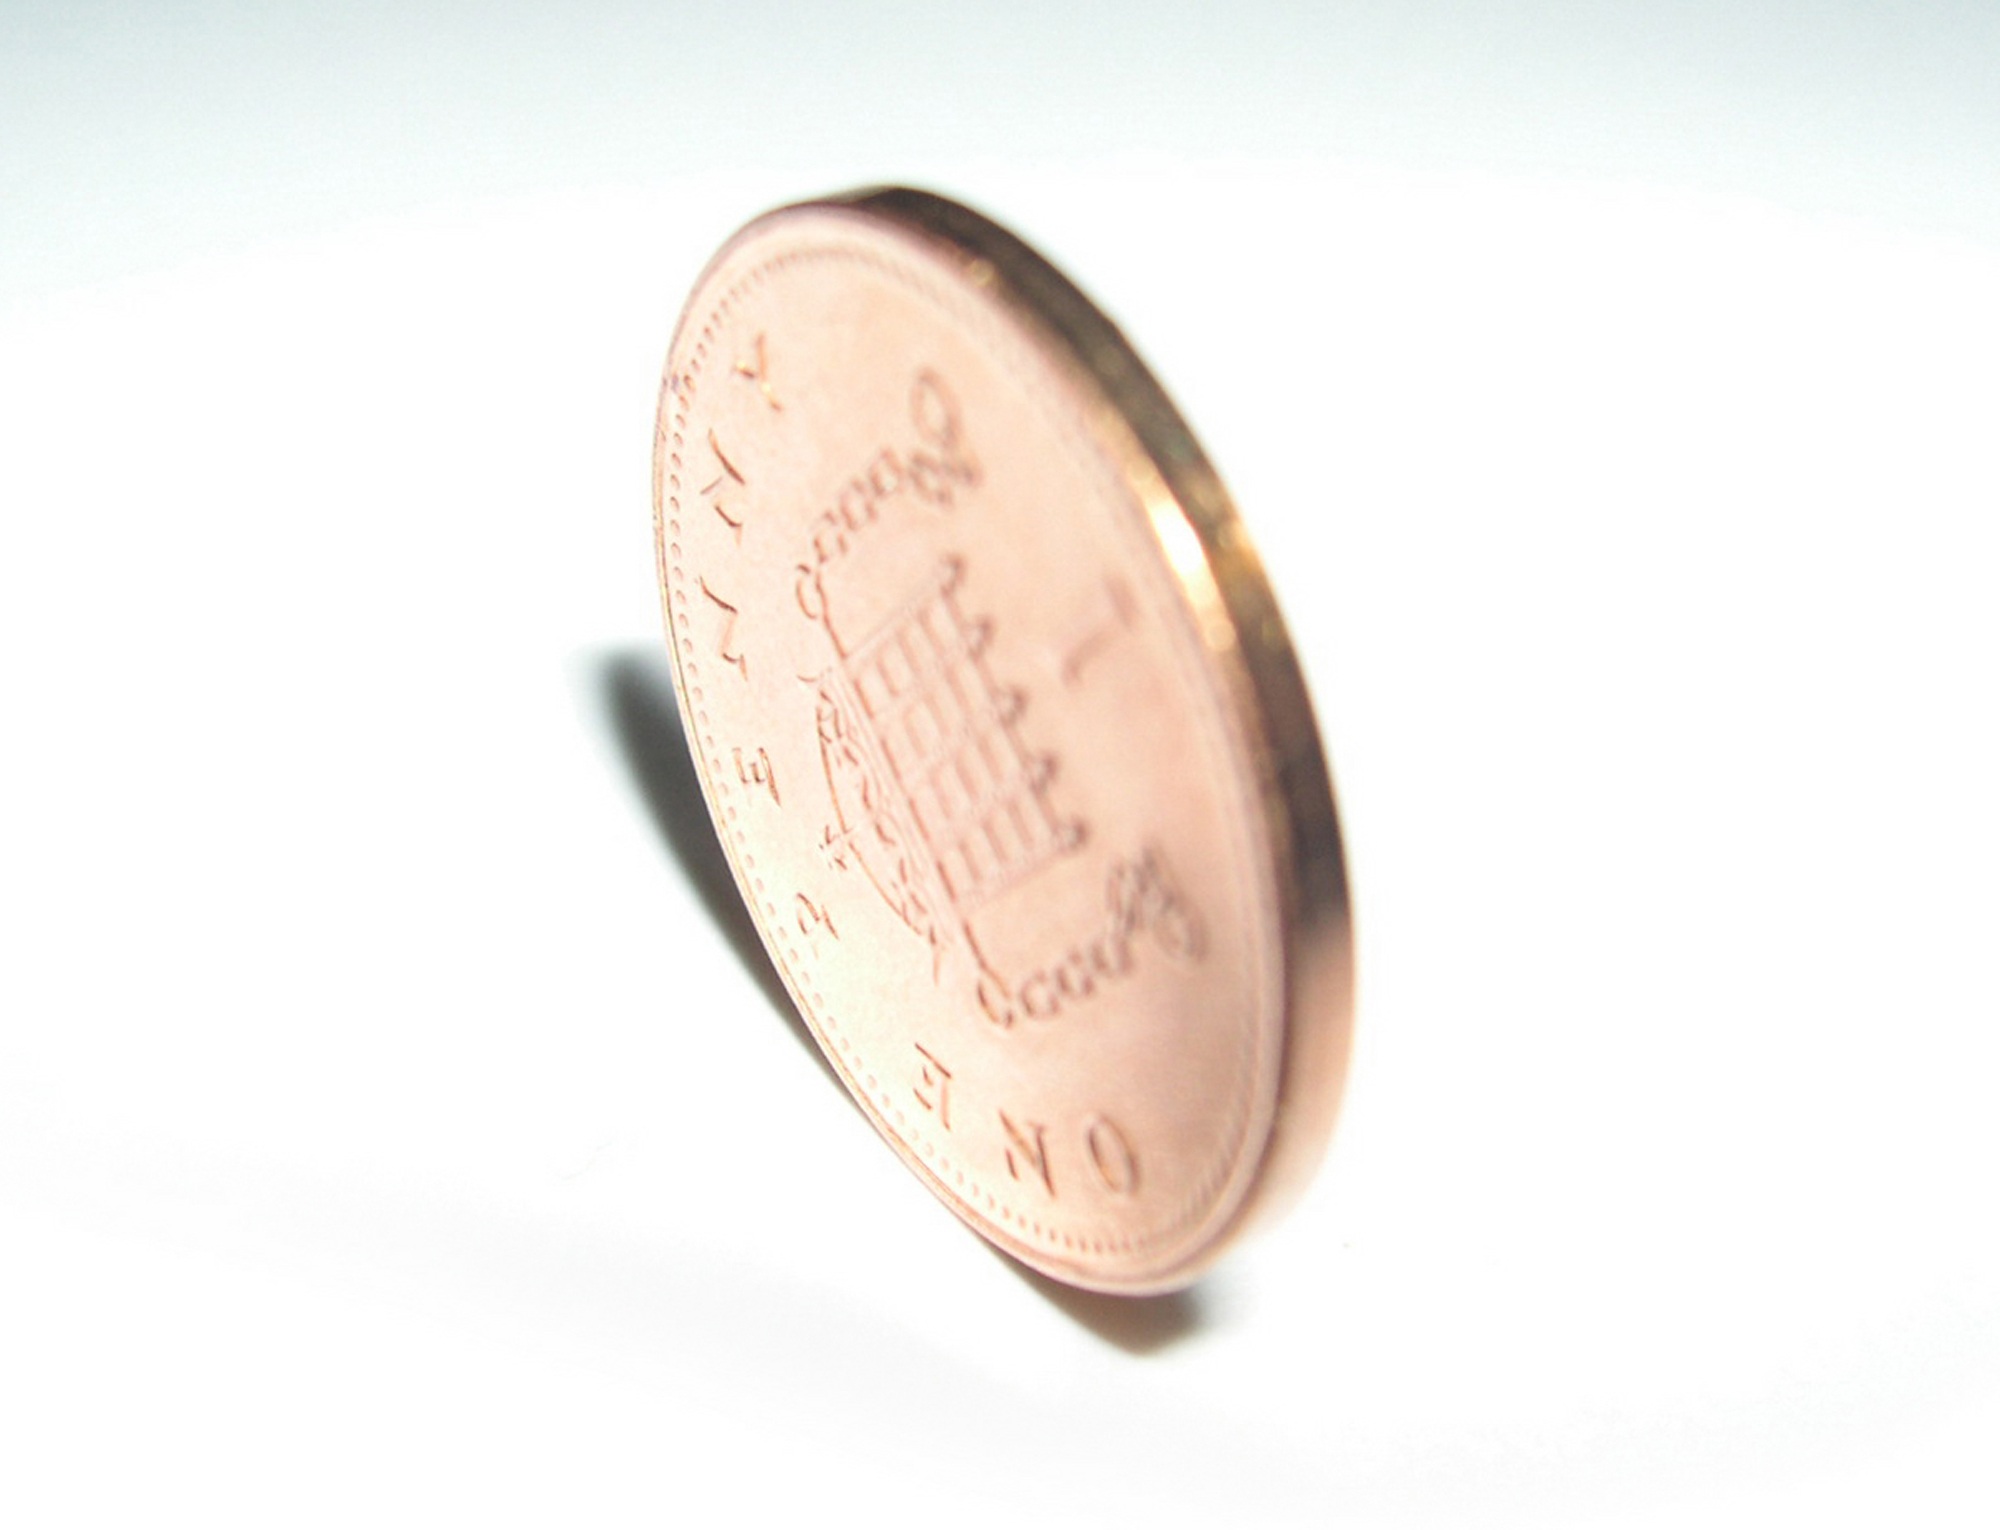
hand, finger, metal, money, material, mint, close up, wallet, jewellery, cash, bank, brass, silver, copper, eye, roll, euro, coin, organ, credit, buy, value, payment, mineral, spend, cent, reward, pendant, exchange, dime, penny, portcullis, pay, purchase, denomination, locket, british penny, owe, one penny, fashion accessory